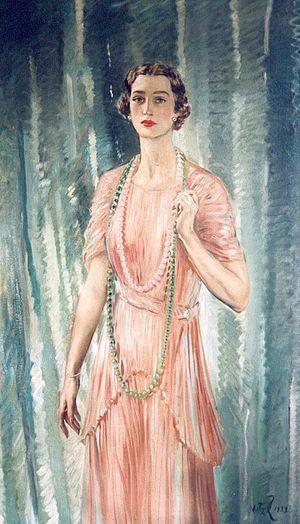
Portrait de Mrs Edwin D. Morgan Jr